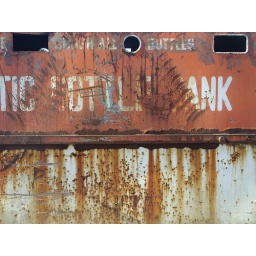
Rusty recycling bank for plastic bottles in Tesco car park